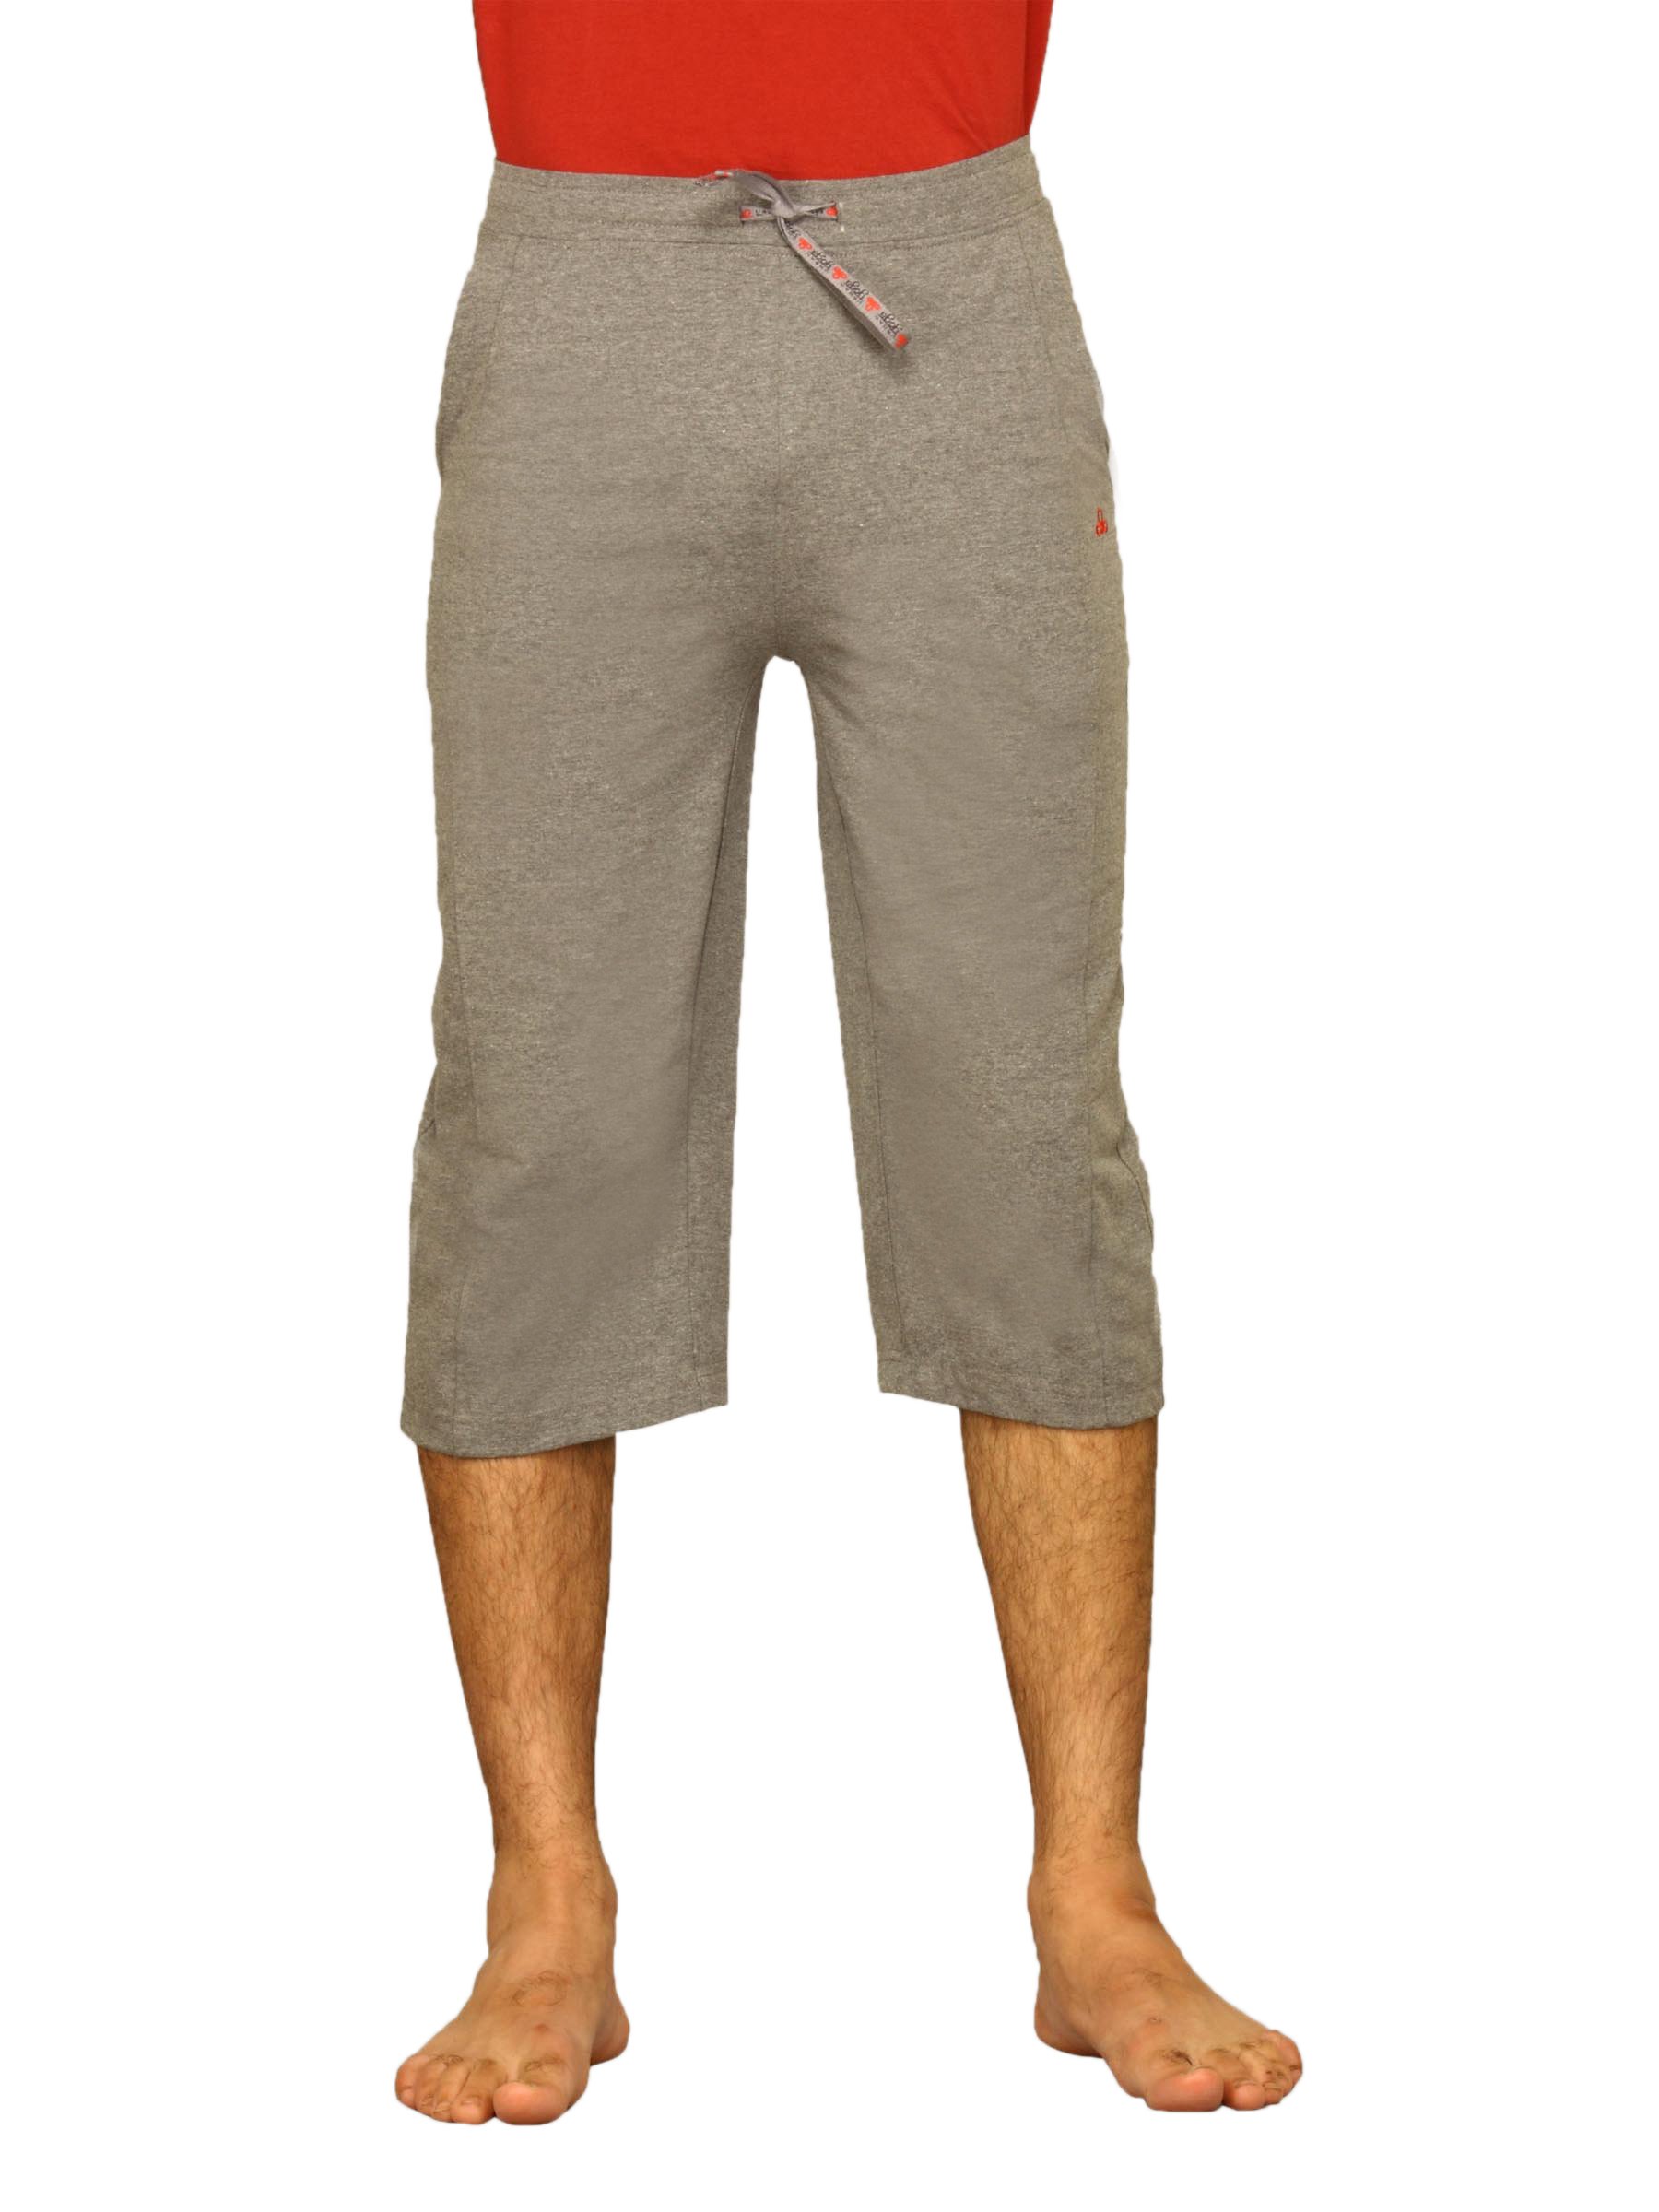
Urban Yoga Men Grey  Bottom Yoga Pants
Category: Apparel / Bottomwear / Track Pants
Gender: Men
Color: Grey
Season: Summer 2011
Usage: Casual